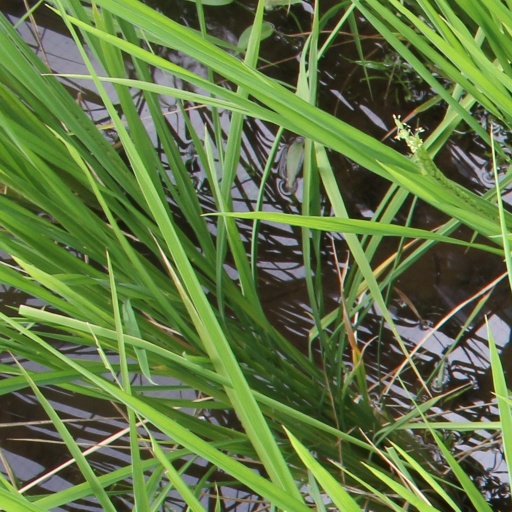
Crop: rice